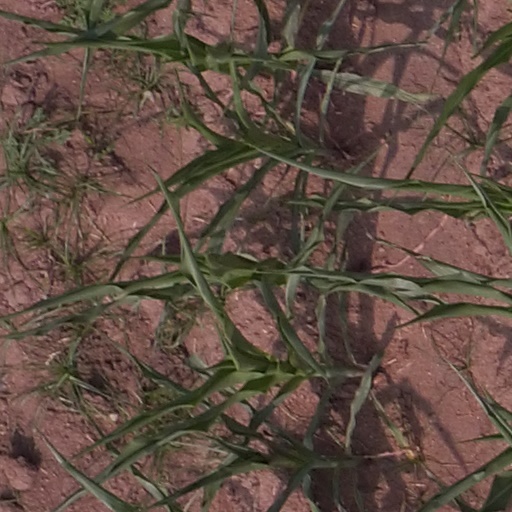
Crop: maize; corn